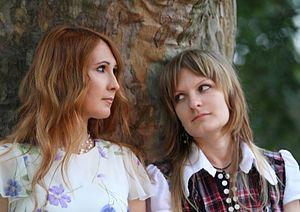
Flëur est un groupe de heavenly voices ukrainien, originaire de Odessa. Le groupe se sépare en 2017.